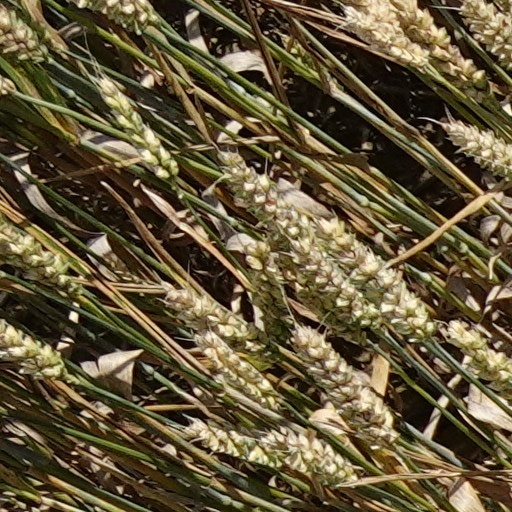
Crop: wheat